A Coruña

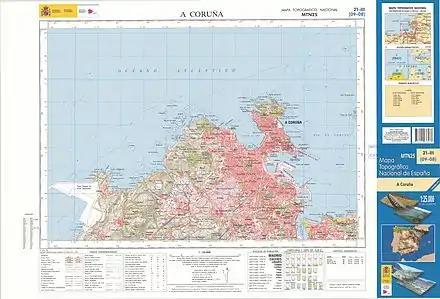
Sheet corresponding to A Coruña from the 2016 IGN's National Topographic Map of Spain

A Coruña is located on a peninsula, and its isthmus was at times formed only by a small strip of sand. Erosion and sea currents caused a progressive accumulation of sand, enlarging it to its present dimensions.